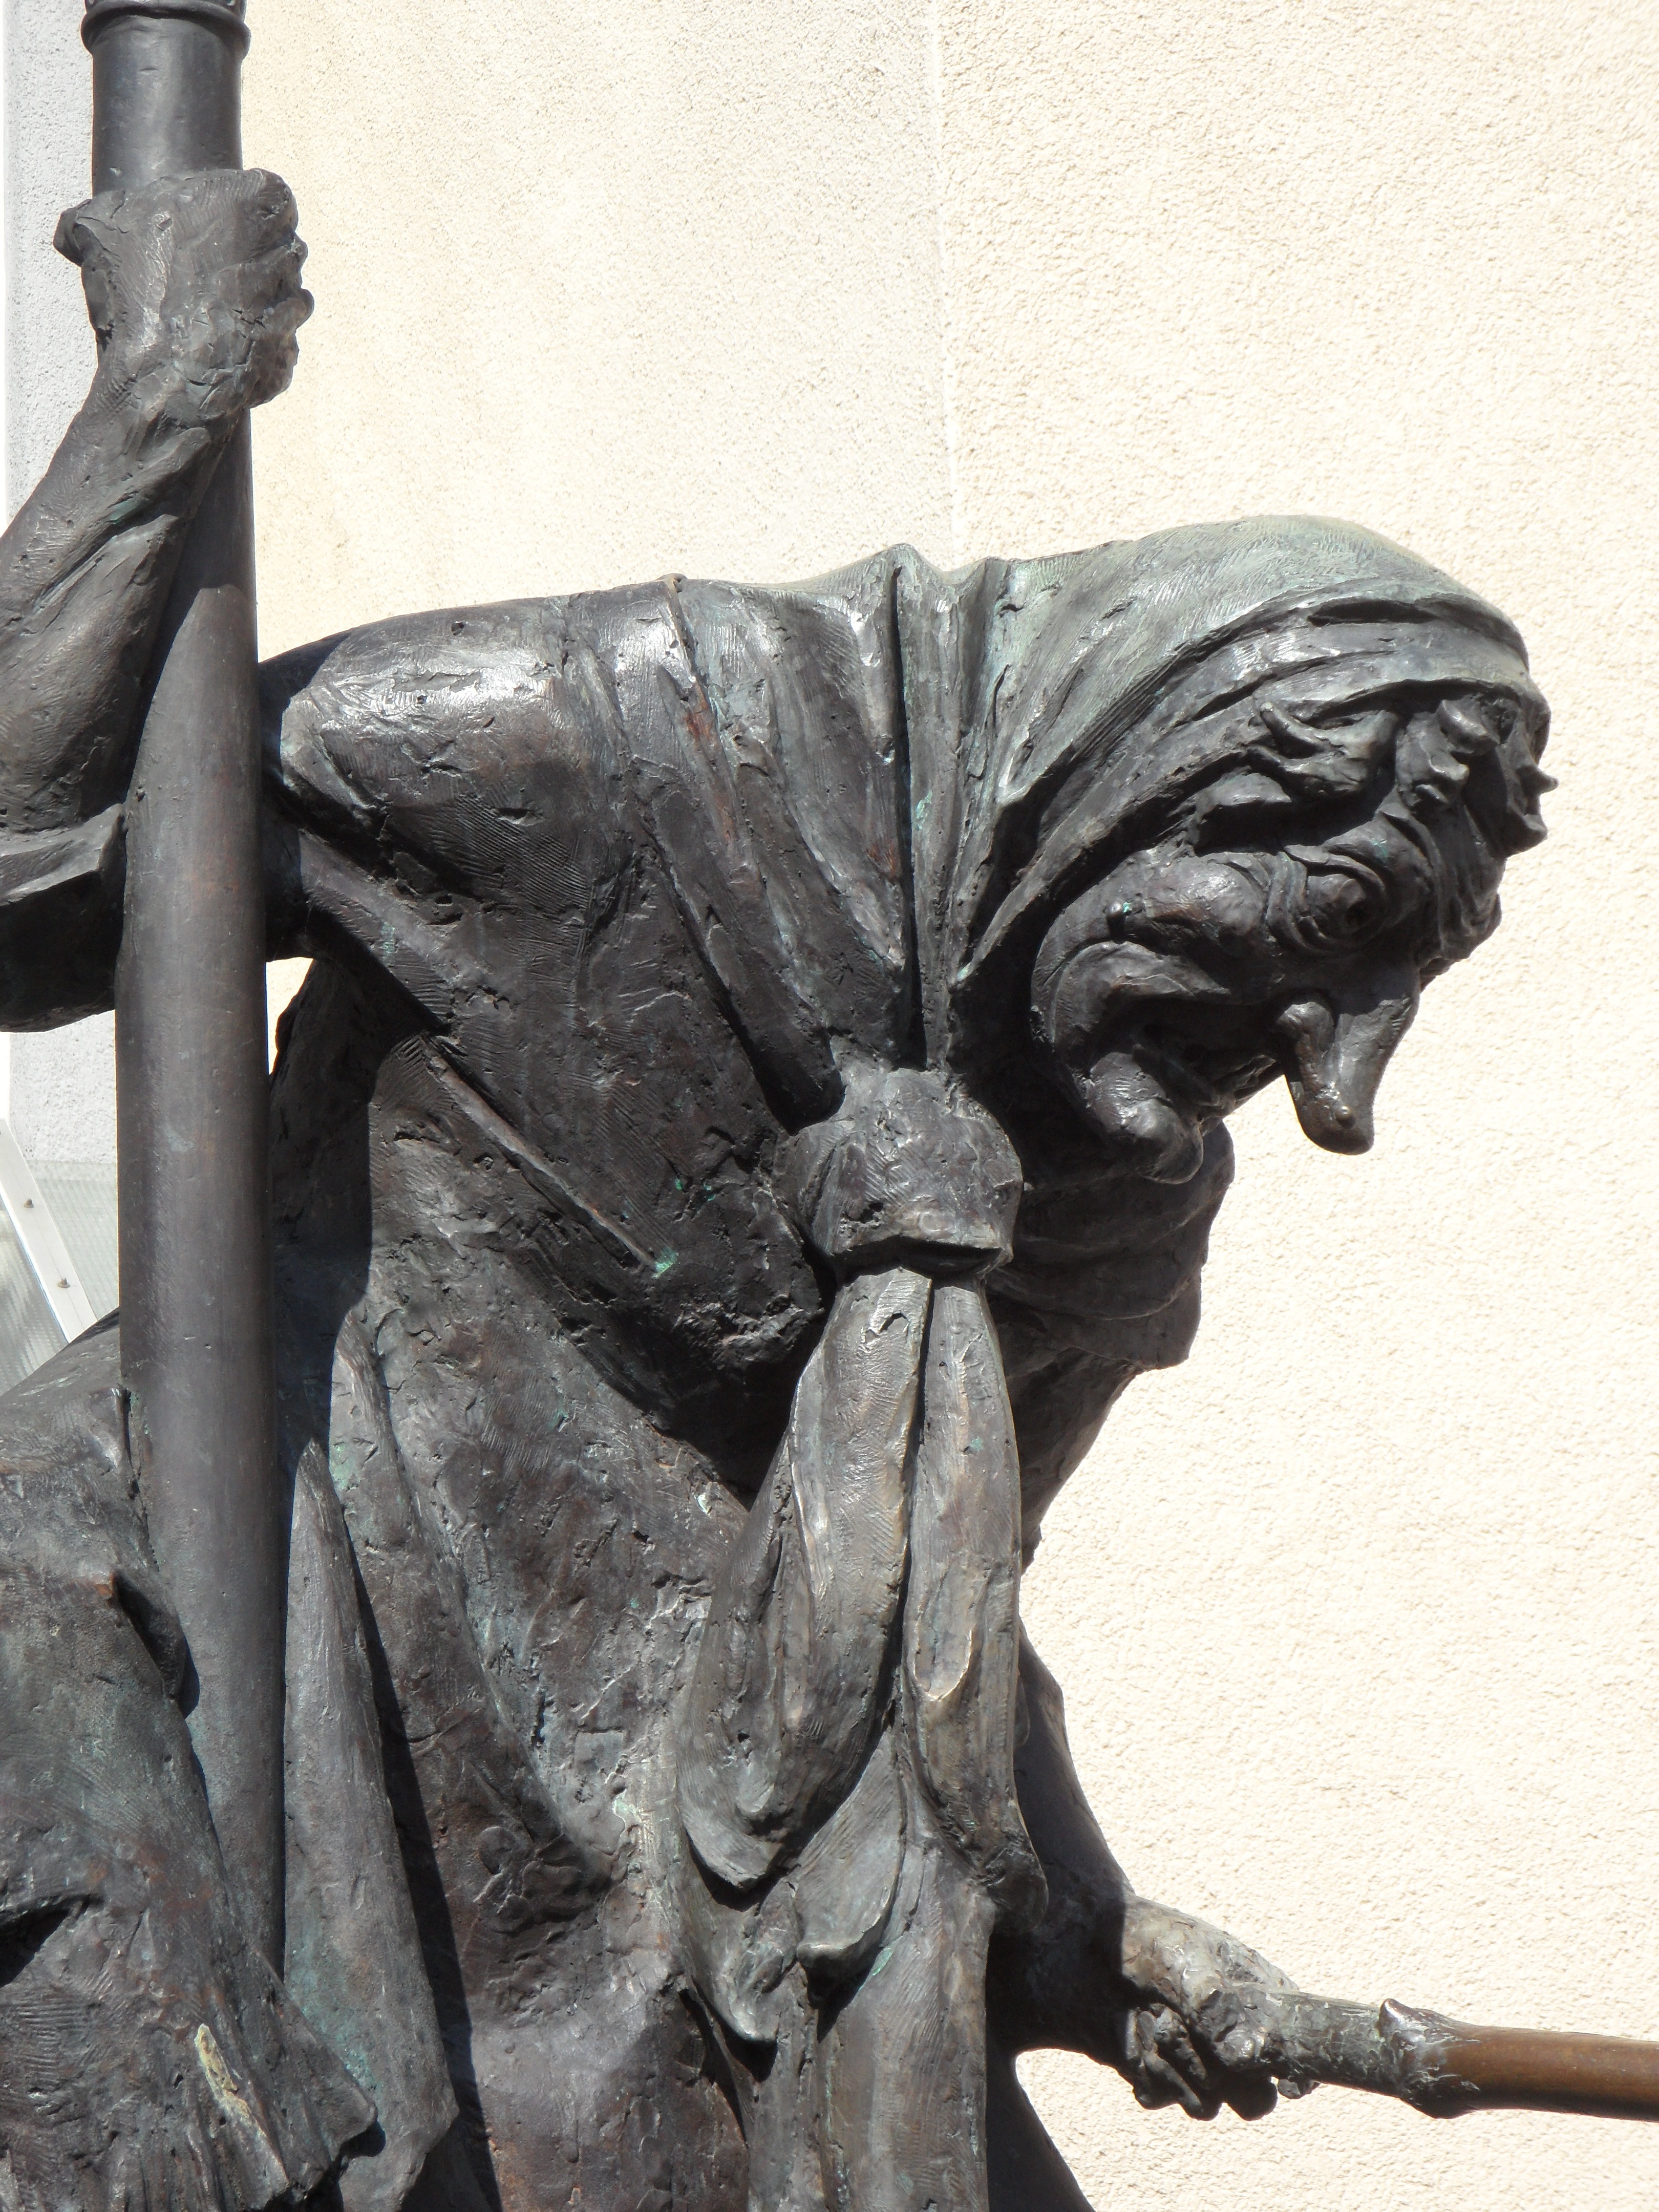
monument, statue, carnival, metal, gargoyle, fairy tale, sculpture, art, figure, bronze, carving, gengenbach, fairy tales, stone carving, the witch, bronze sculpture, fasnet, fools jump, swabian alemannic, haes, fairy tale form, nonbuilding structure, gengenbacher witch, fasent, alemannic